Stikman

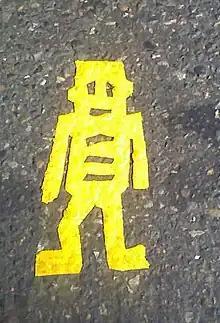
stikman figure, downtown Portland.

He has been creating the stikman figures that he is best known for since the 1990s. These are usually made of yellow linoleum-like pavement marking tape that becomes embedded in the asphalt over time, The artist places the figures, most frequently on crosswalks, without any direct indication of authorship. This has led to articles in the media investigating the origin and authorship of the figures. While they are frequently interpreted as robot figures, the artist has said that they are simply "little men made of sticks".